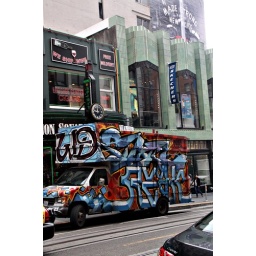
Actually, the green building in the background is pretty cool.